Jane Austen

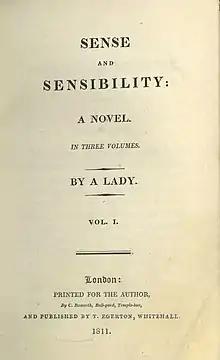
First edition title page from "Sense and Sensibility", Austen's first published novel (1811)

Around early 1809, Austen's brother Edward offered his mother and sisters a more settled life—the use of a large cottage in Chawton village which was part of the estate around Edward's nearby property Chawton House. Jane, Cassandra and their mother moved into Chawton cottage on 7 July 1809. Life was quieter in Chawton than it had been since the family's move to Bath in 1800. The Austens did not socialise with gentry and entertained only when family visited. Her niece Anna described the family's life in Chawton as "a very quiet life, according to our ideas, but they were great readers, and besides the housekeeping our aunts occupied themselves in working with the poor and in teaching some girl or boy to read or write."